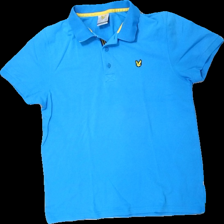
View: front
Type: Top
Category: Men
Brand: Lyle & Scott
Colors: Blue, Yellow
Material: 50% cotton 50% polyester
Pattern: Logo print
Cut: Regular
Size: L
Season: All
Stains: Major
Damage: fläckar krage
Damage location: top center
Damage 2 location: middle center
Price range: <50
Recommended usage: Export
Description: blå pike med logga fram, lätt nopprig och fläckig krage